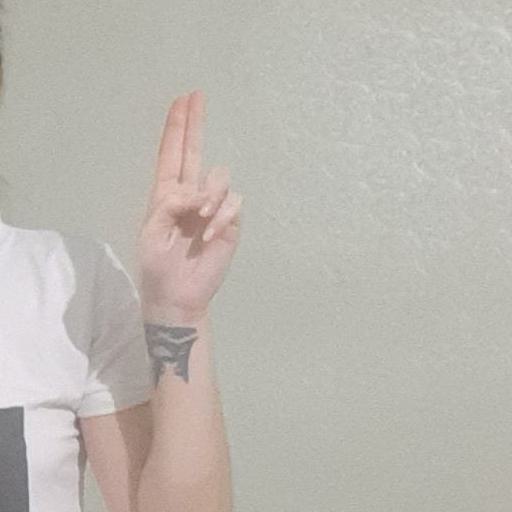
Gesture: two_up